Samnite religion

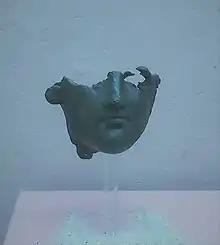

Vaguely defined spirits called "Numina" were prominent in Samnite mythology. It was essential to establish proper relations with these spirits. They may or may not have had human forms, and could have been genderless, nameless, and kinless. "Numina" lived in localities such as houses, rivers, mountains, the day, the night. They also excised certain powers, that possibly amounted to nothing more than divine will. Eventually, the "Numina" evolved into the Samnite gods and goddesses.